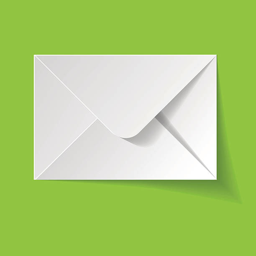
white envelope on a green background .